Primeo Energie

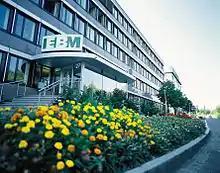
EBM, Head office in Münchenstein (Switzerland)

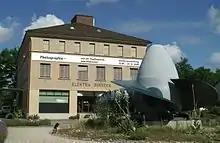
EBM electricity museum, Münchenstein (Switzerland)

Primeo Energie or EBM "(Cooperative Elektra Birseck, Münchenstein)" is a Swiss energy supplier with head office in Münchenstein. It was founded as a cooperative under private law in 1897. EBM supplies around 230,000 people with electricity in North-West Switzerland and Alsace. The company operates 167 "local heat supply" systems in Switzerland, Alsace and South Germany.